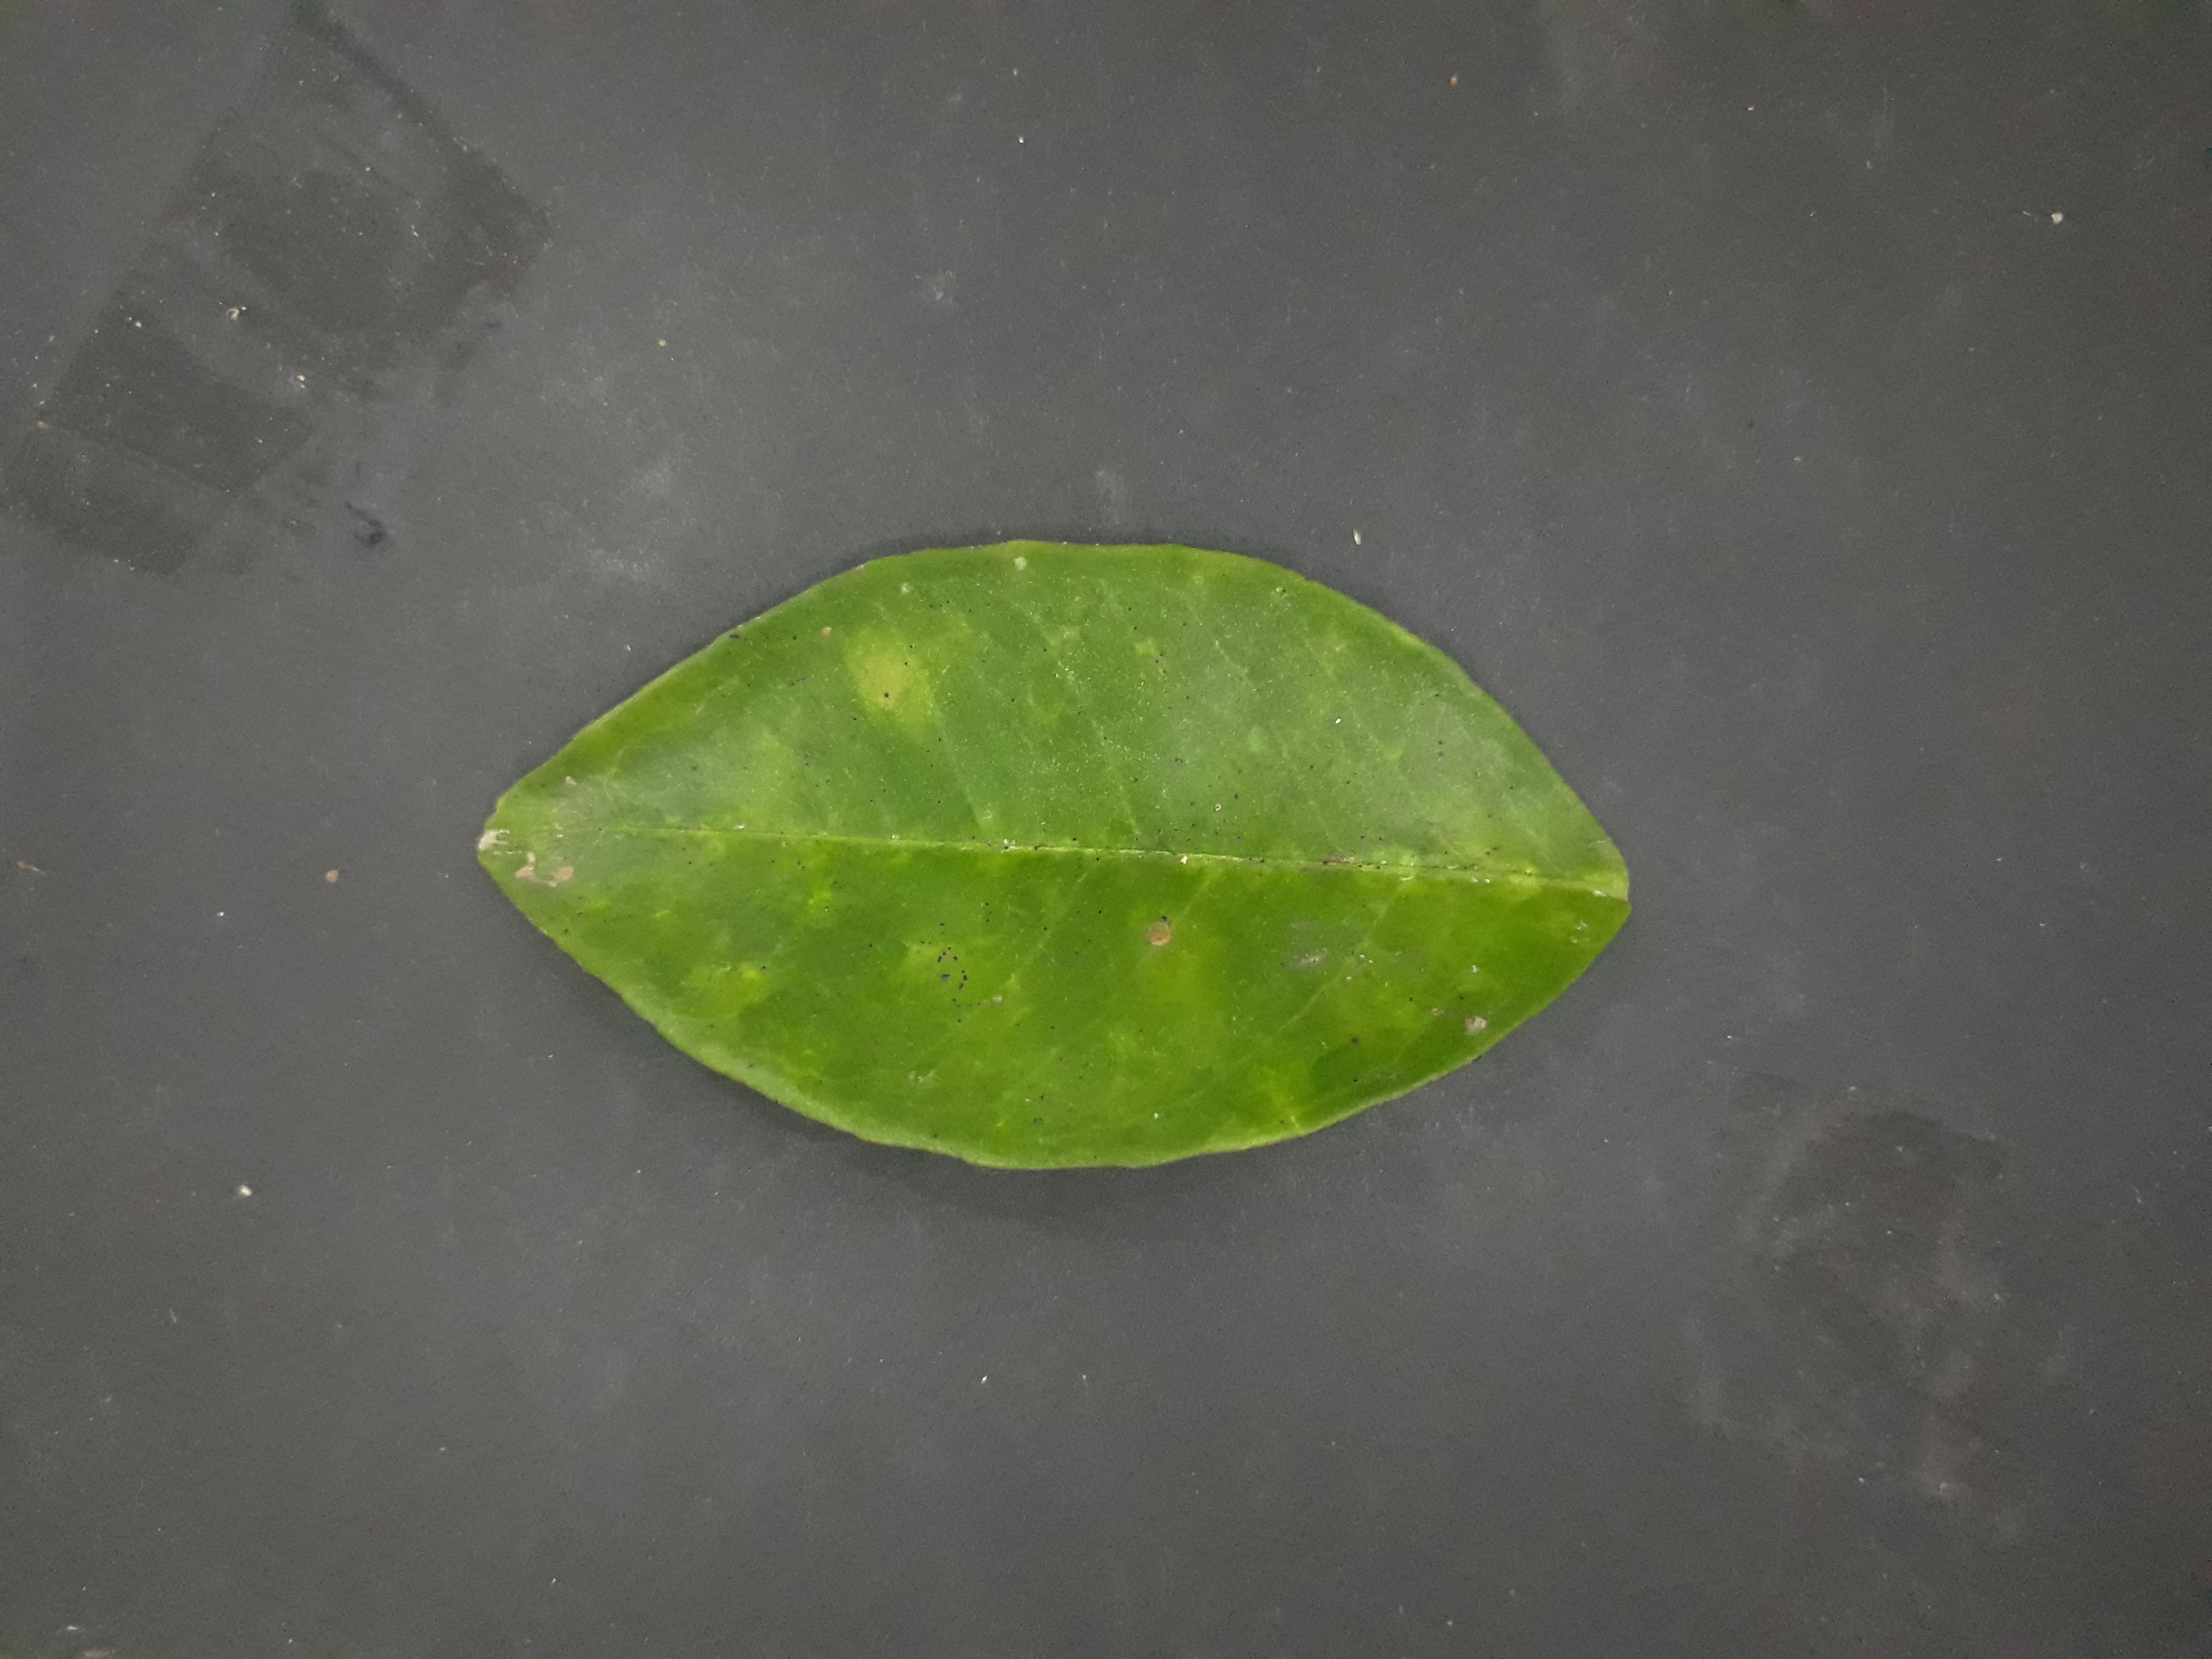
Label: Red_scale_sequelae